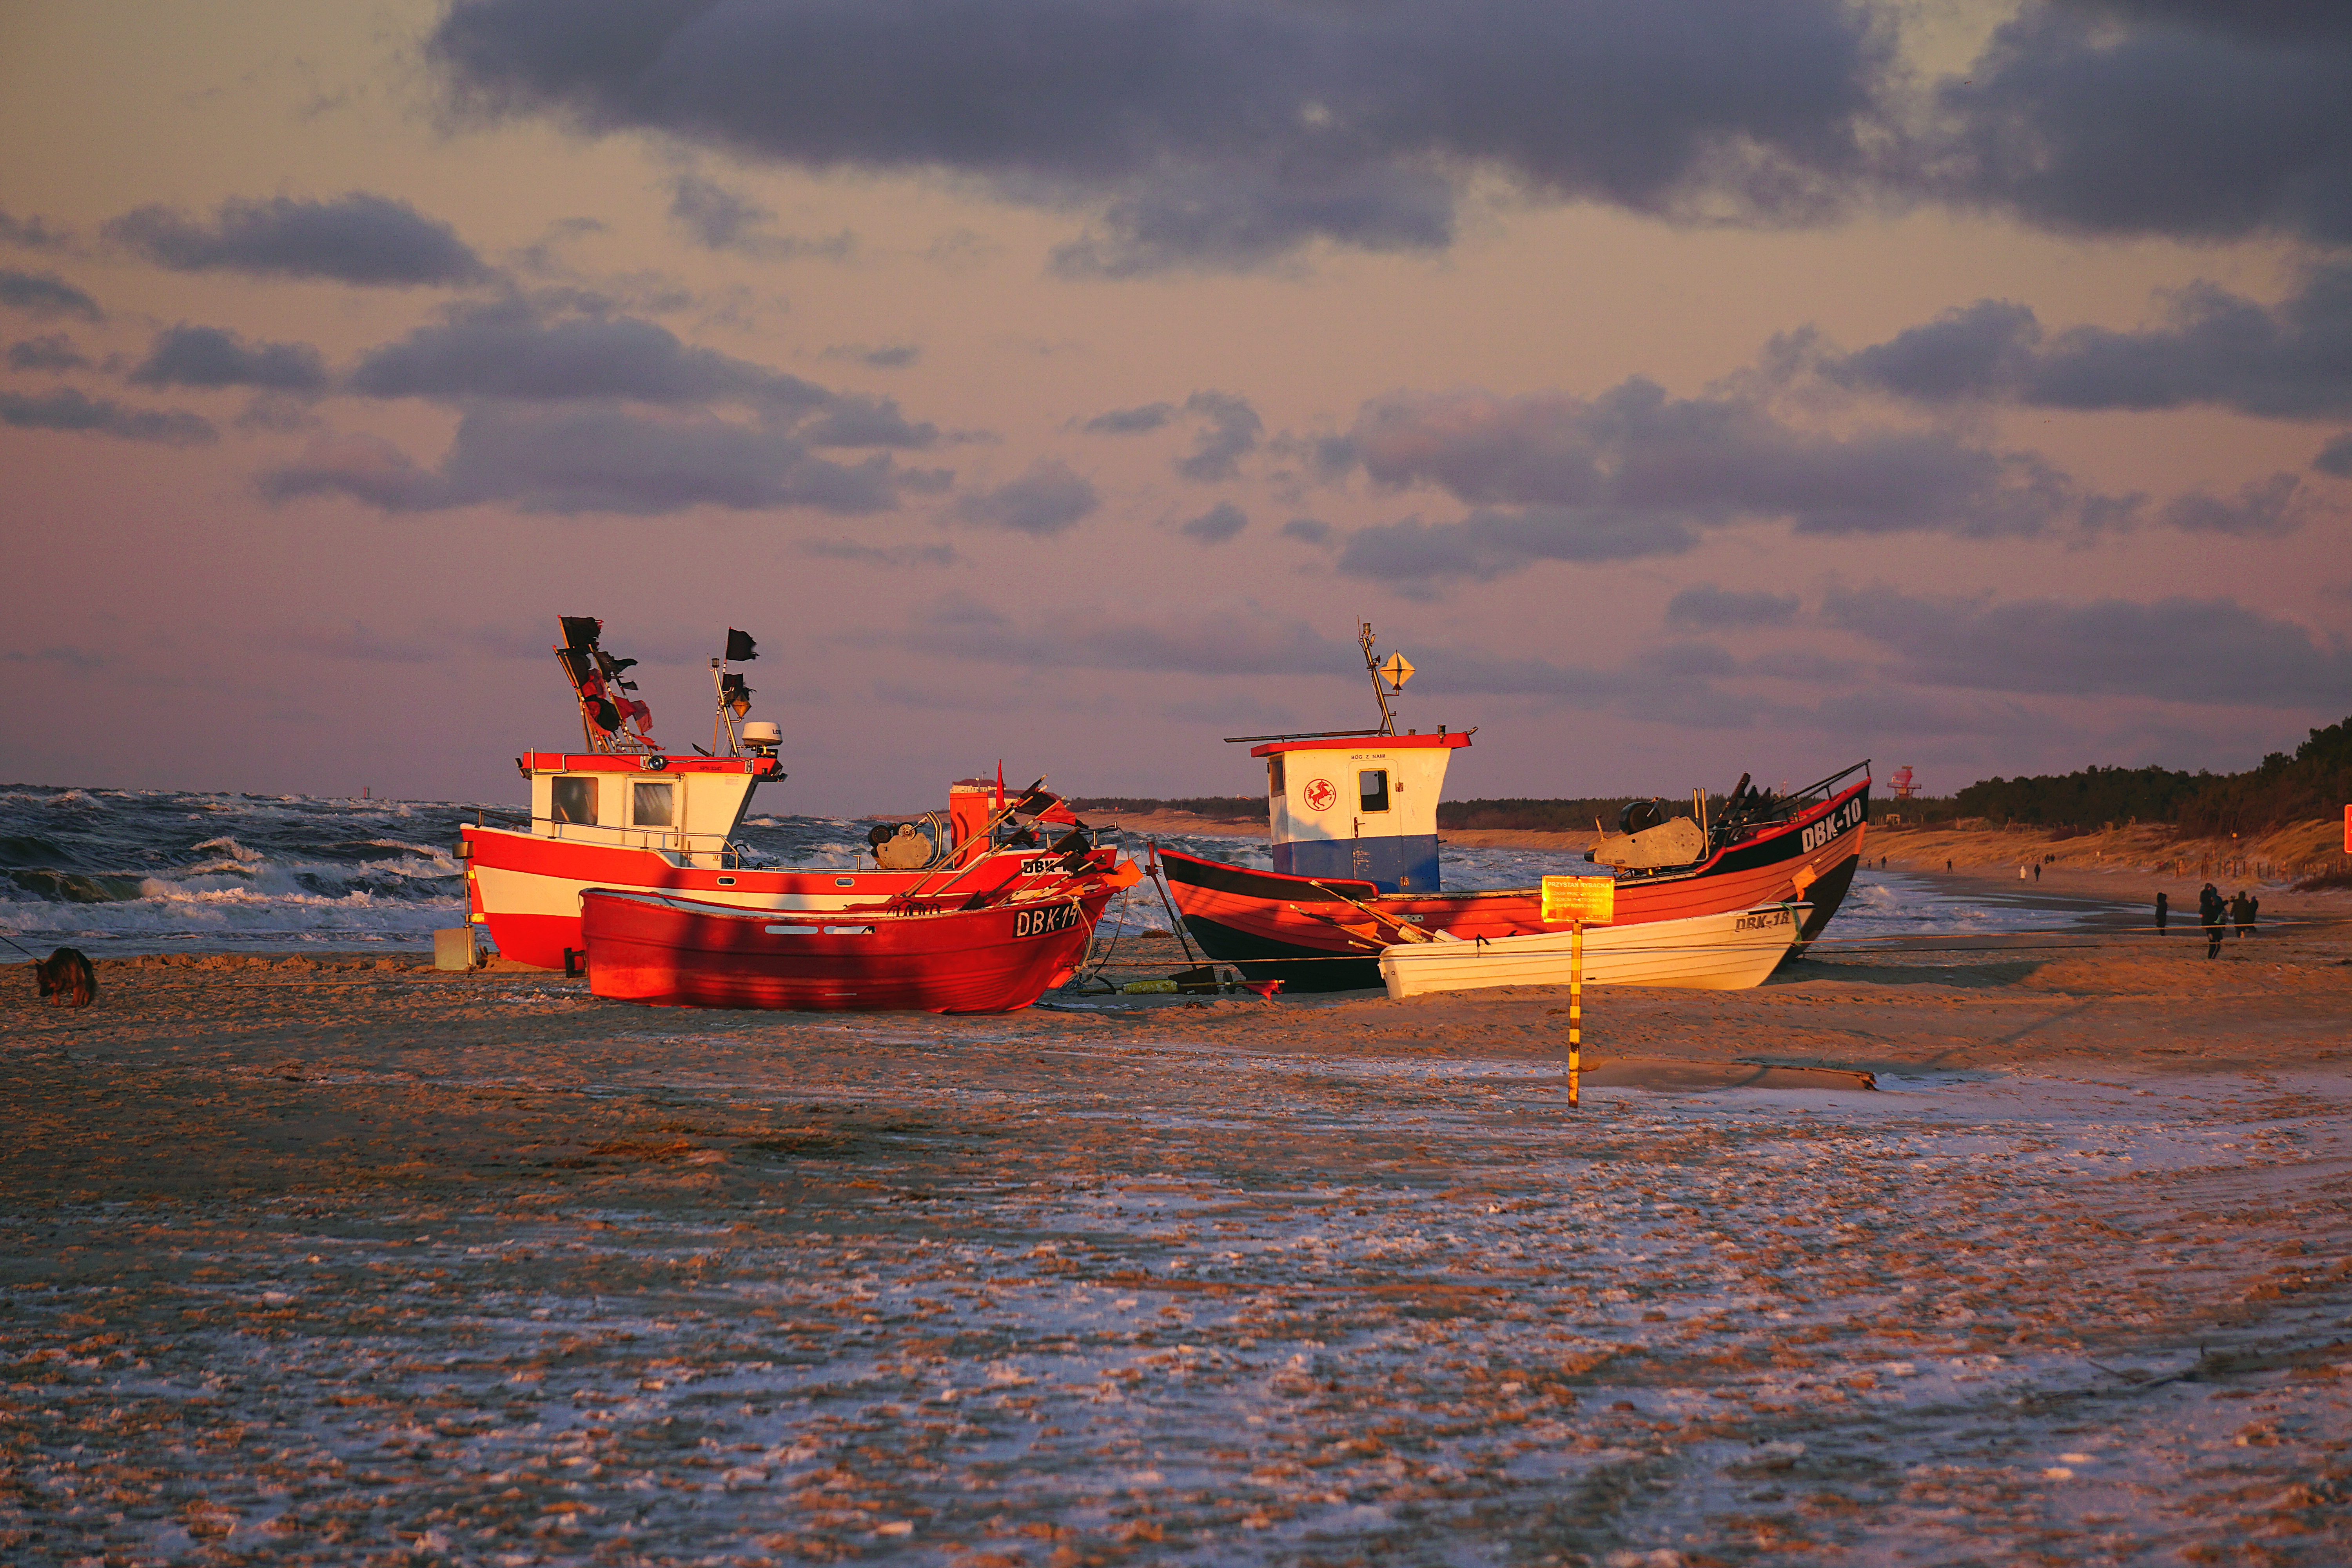
natural, cloud, water, sky, boat, watercraft, vehicle, body of water, beach, tower, boats and boating equipment and supplies, landscape, horizon, dusk, water transportation, wind wave, lifejacket, tree, ship, evening, ocean, sand, afterglow, sound, travel, tropics, skiff, coast, sunrise, winter, sea, cumulus, sunset, arctic